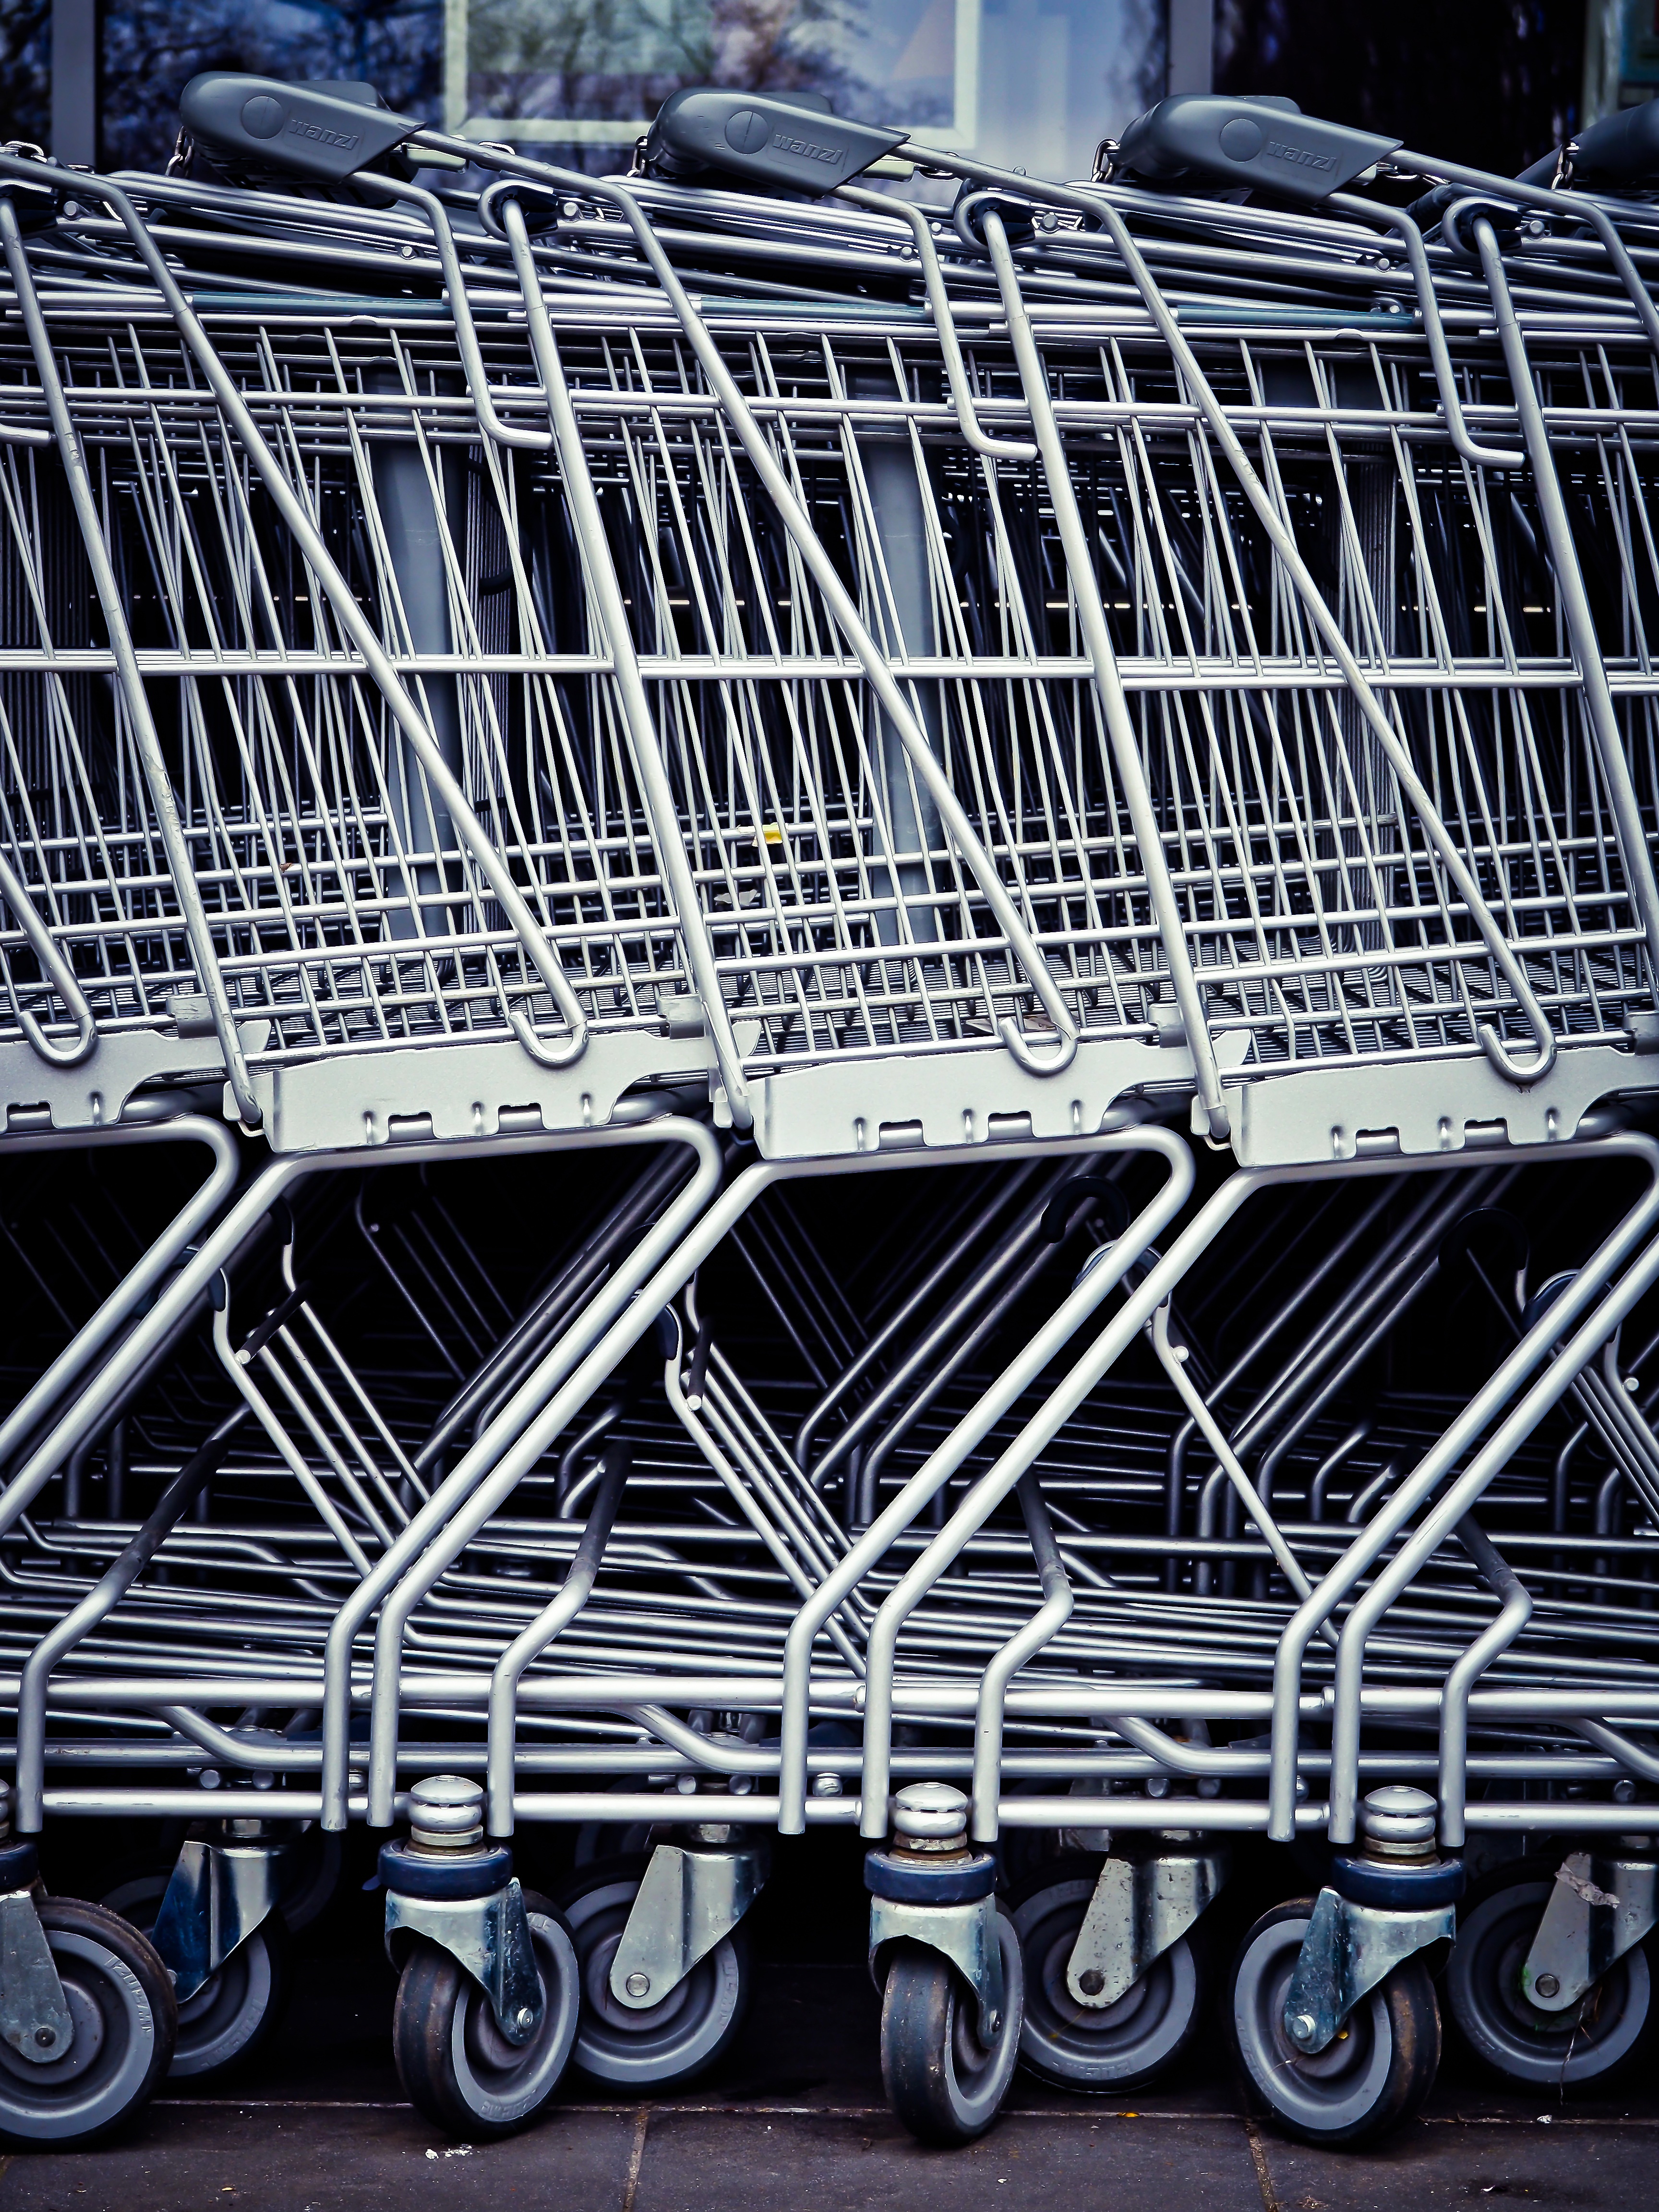
steel, trolley, transport, construction, pattern, vehicle, consumption, metal, industry, shopping, grey, art, grid, supermarket, iron, trolleys, grocery store, scrap, purchasing, shopping cart, were venturing